Arkansas Highway 139

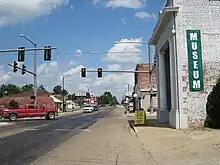
Highway 139 turns north onto Drew Avenue in Monette

AR 139 begins in Caraway at AR 158. The route runs north to AR 18 in Monette. AR 139 continues north to the Missouri state line to terminate at MO-SSR-F.